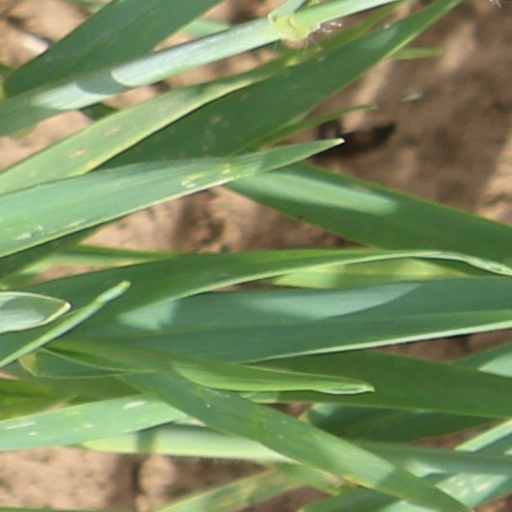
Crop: wheat